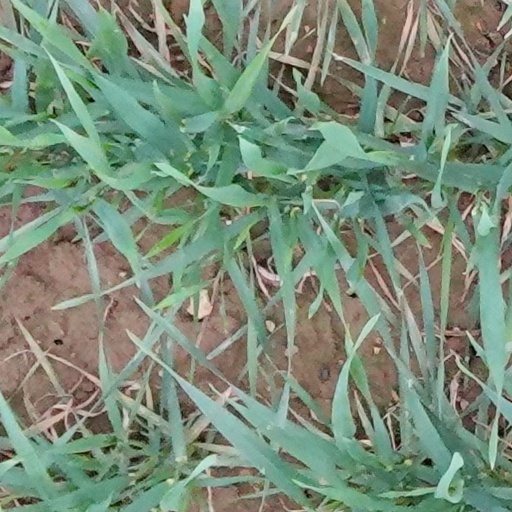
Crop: wheat